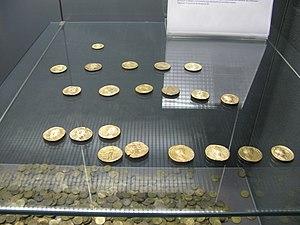
Trésor de Garonne, trouvé à Quinsac, Cadaujac et Camblanes-et-Meynac trouvé entre 1965 &amp
Quinsac est une commune du Sud-Ouest de la France, située dans le département de la Gironde, en région Nouvelle-Aquitaine.